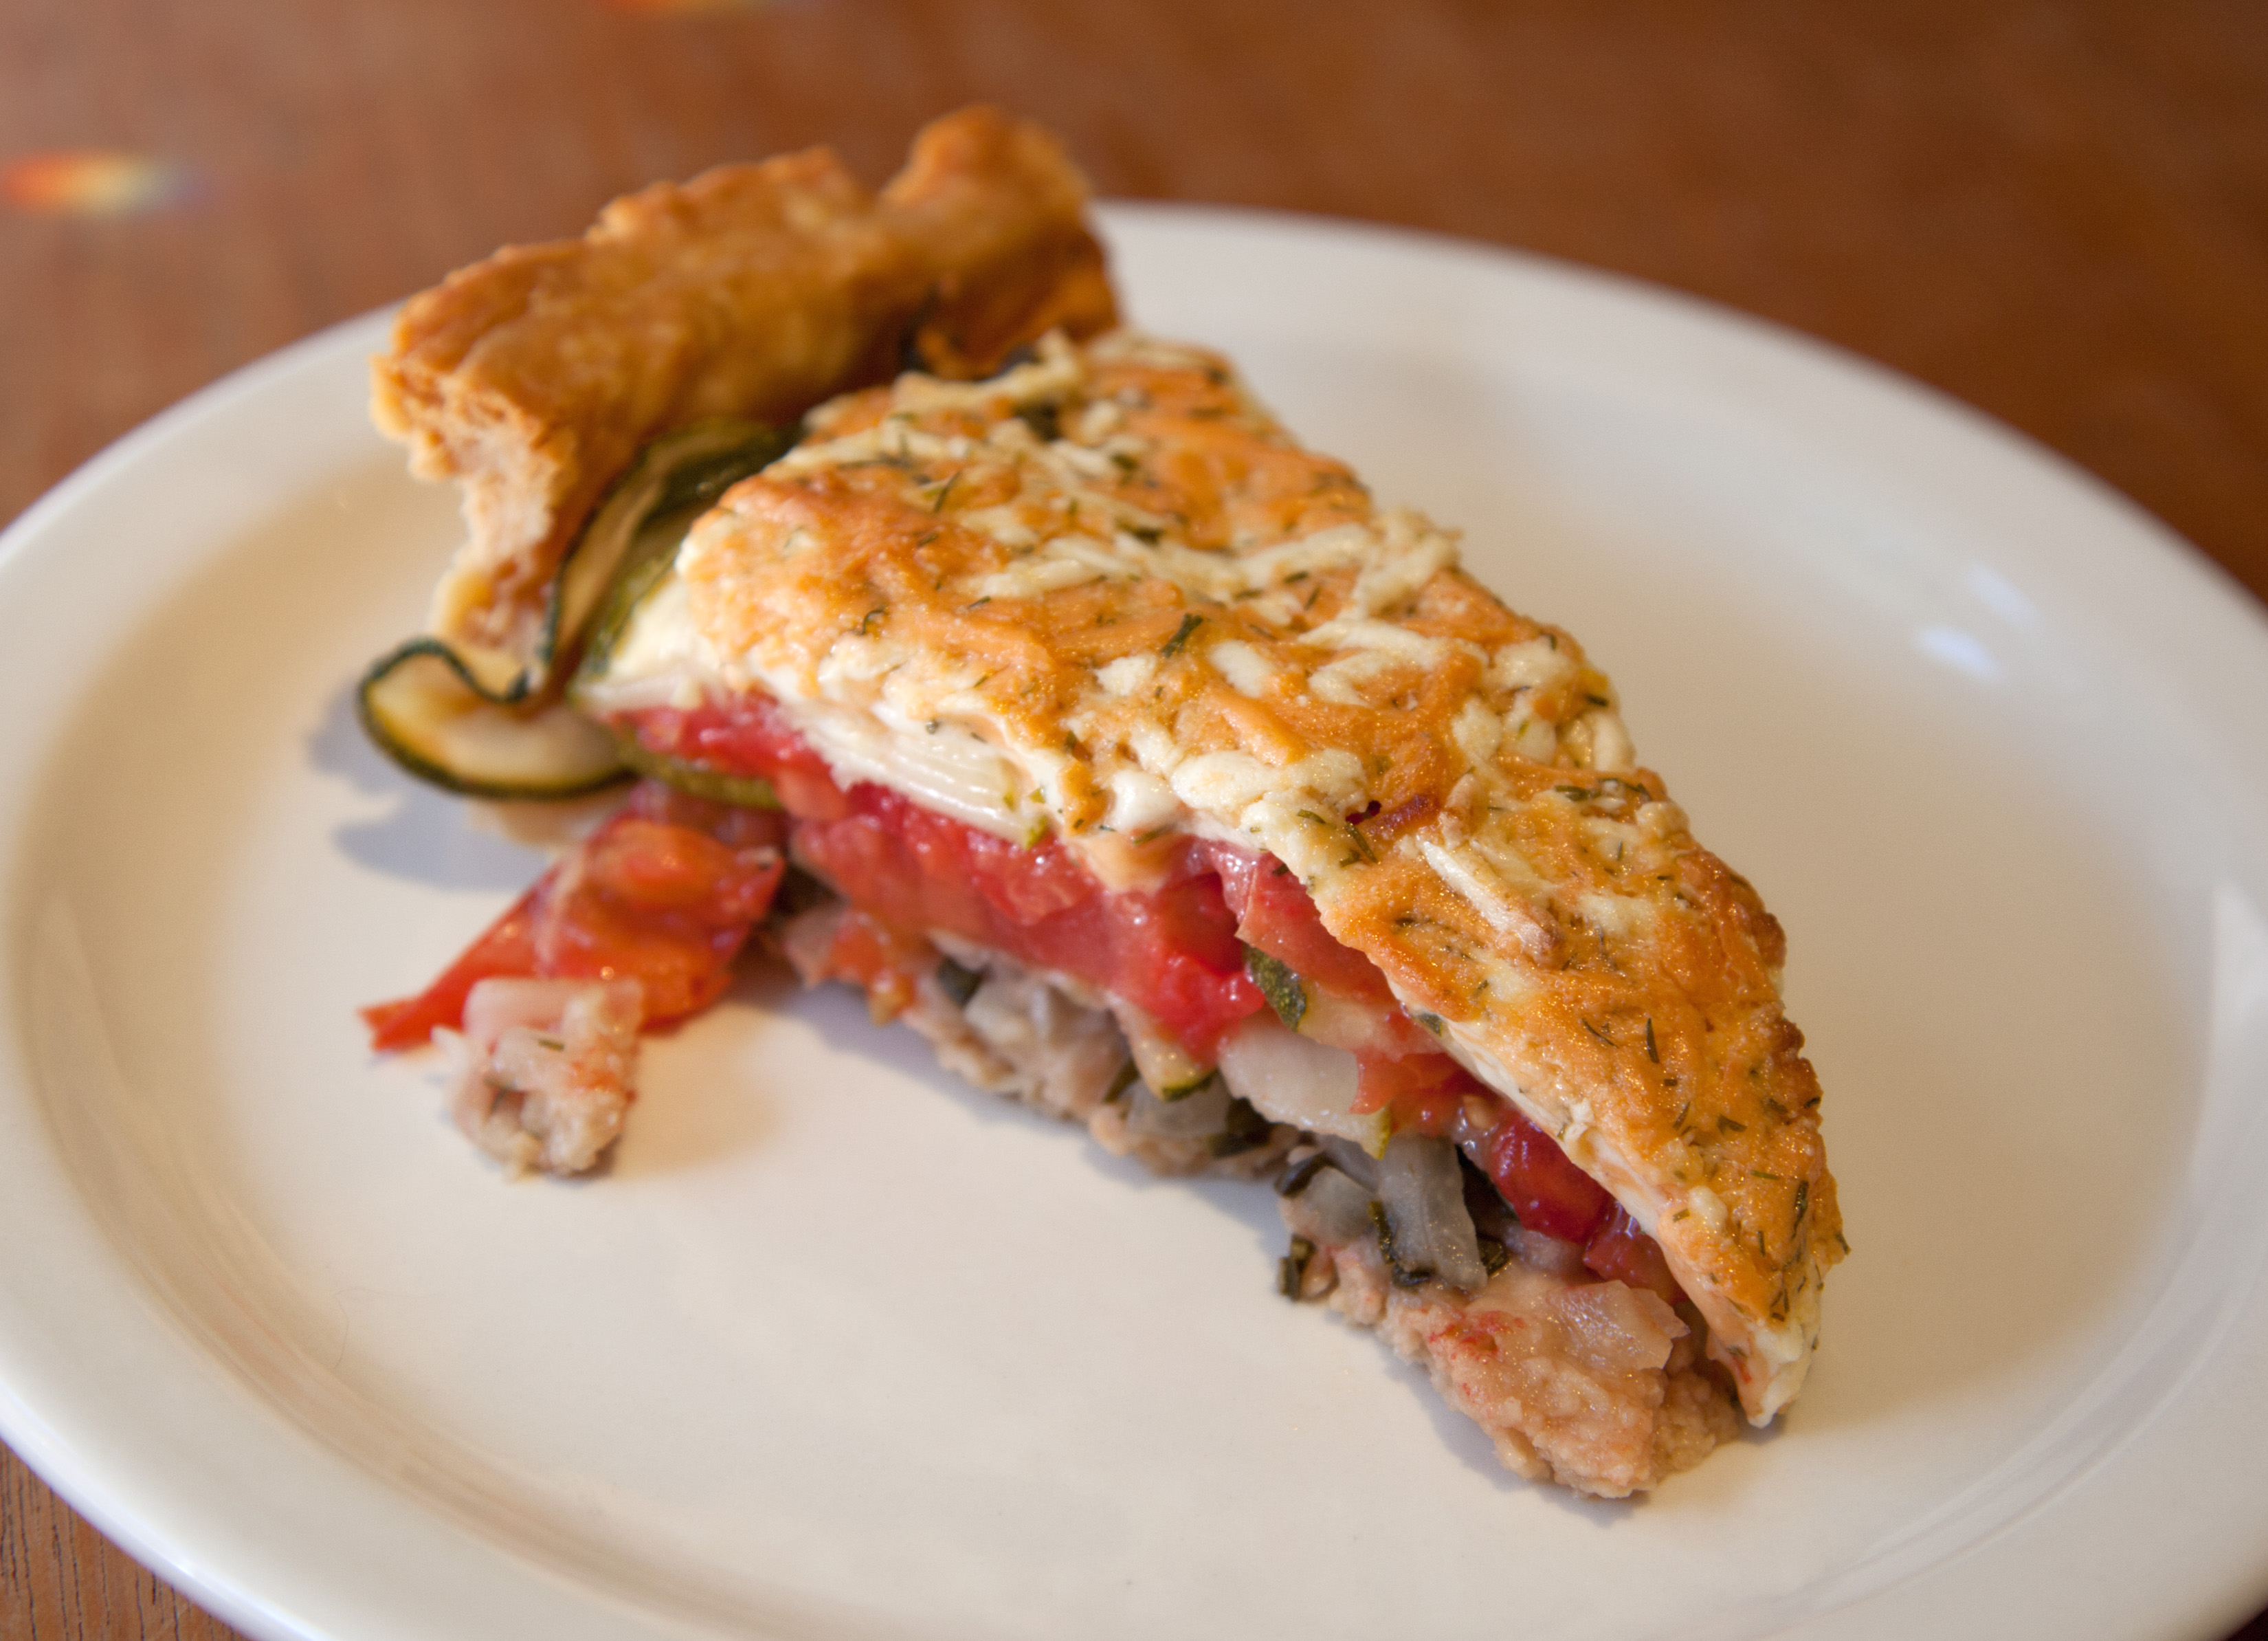
dish, meal, food, produce, vegetable, breakfast, california, lunch, cuisine, sandwich, vegetarian food, sacramento, baked goods, tomatopie, tomatozuchinipie, fried food